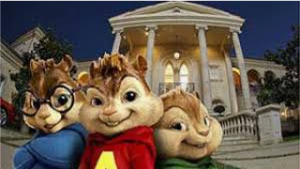
Portrait style: Cartoon Portrait